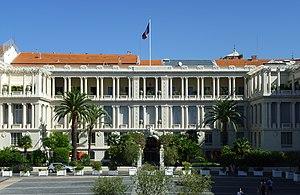
Palais des rois de Sardaigne, actuel Palais de la Préfecture, (Nice, Alpes-Maritimes, France) This building is en partie classé, en partie inscrit au titre des Monuments Historiques. It is indexed in the Base Mérimée, a database of architectural heritage maintained by the French Ministry of Culture,
Le palais préfectoral de Nice, sis au Vieux-Nice, est actuellement le siège de la préfecture des Alpes-Maritimes et la résidence du préfet. Jusqu'au rattachement du Comté de Nice à la France en 1860, le bâtiment était une résidence royale des rois de Piémont-Sardaigne. Antérieurement à 1720, il était le palais des ducs de Savoie à Nice mais il ne reste quasiment rien de l'édifice originel compte tenu des extensions et profondes transformations du palais aux XIXème et XXèmes siècles.
Cet article recense les hôtels de préfecture des subdivisions territoriales françaises, c'est-à-dire les édifices hébergeant les services des préfectures en France.